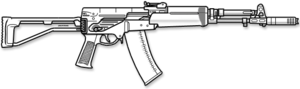
L’AEK-971 est un fusil d'assaut soviétique chambré en 5,45x39mm, conçu entre la fin des années 1970 et le début des années 1980 au sein de l’usine KMZ, sous la supervision de l’ingénieur en chef Sergey Koksharov.